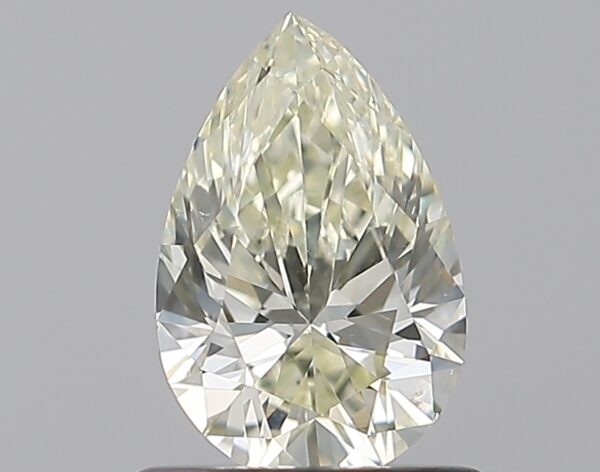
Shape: pear
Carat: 0.73
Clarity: SI1
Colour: M
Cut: EX
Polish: EX
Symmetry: VG
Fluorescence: F
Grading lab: GIA
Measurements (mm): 7.74 x 5.06 x 3.14